Taichung Martyrs' Shrine

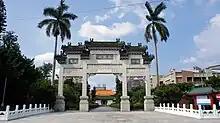
Taichung Martyrs' Shrine gate

The Taichung Martyr's Shrine is a martyrs' shrine in North District, Taichung, Taiwan dedicated to heroes of the Republic of China.